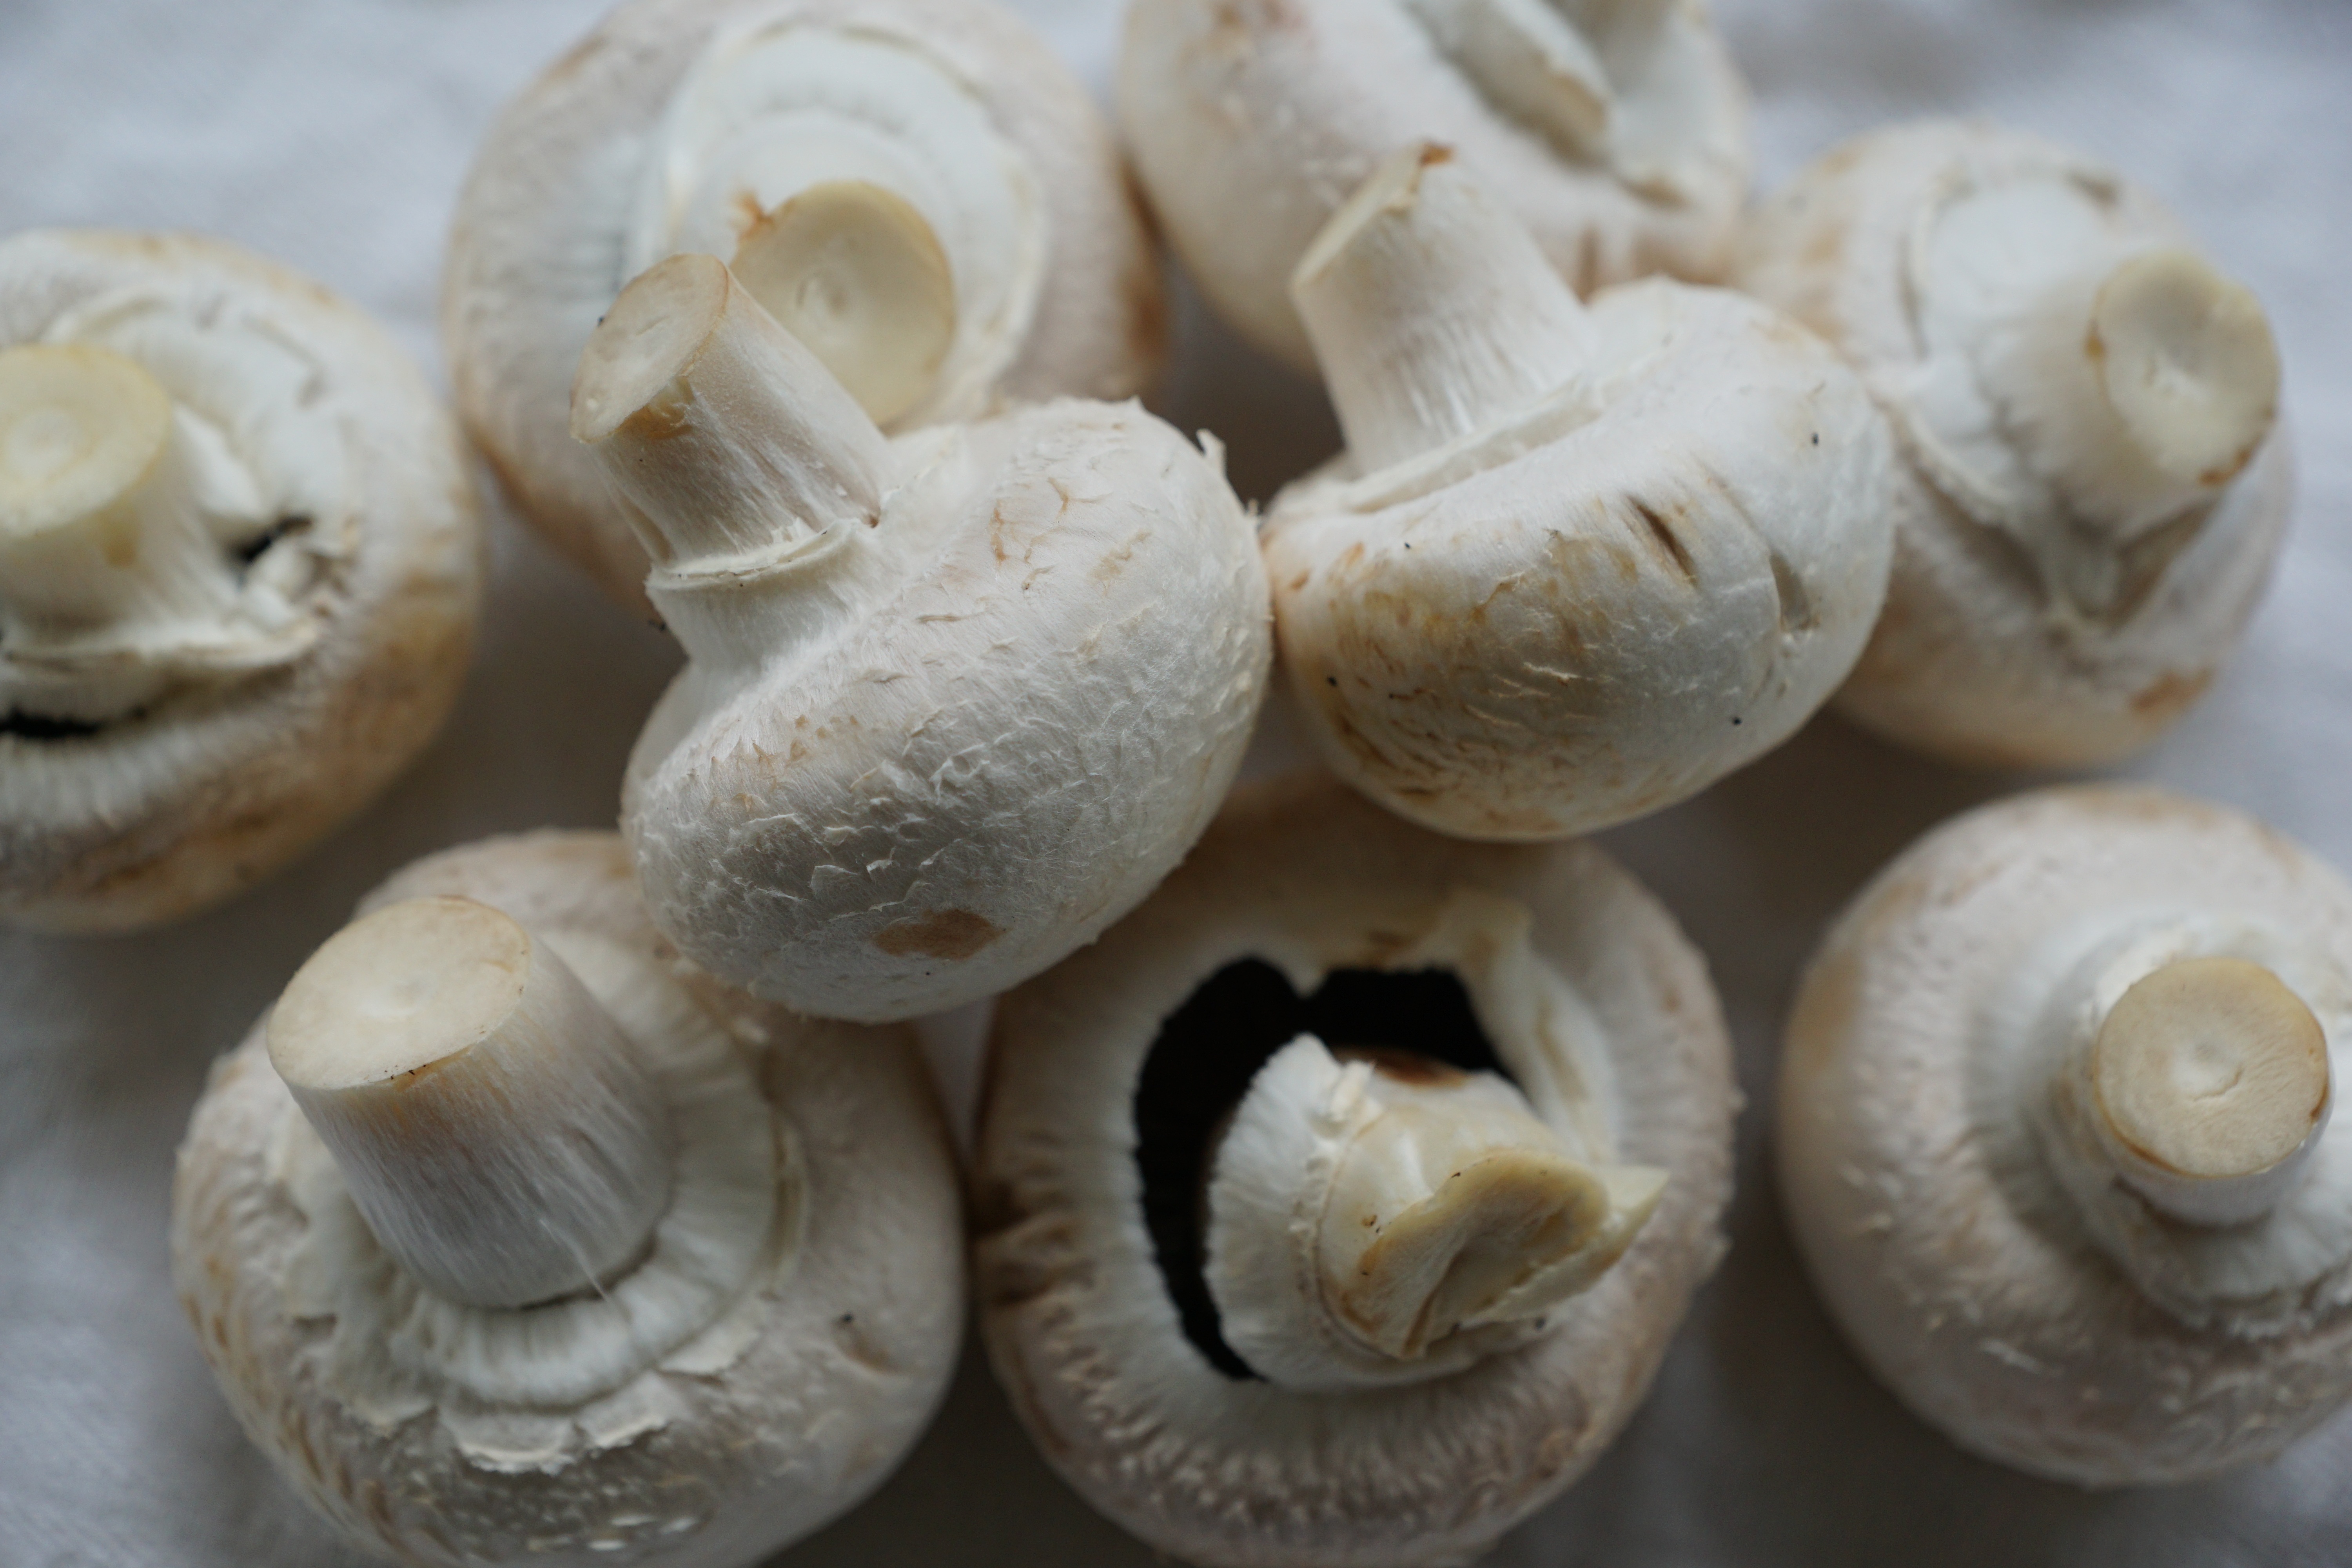
white, dish, food, produce, mushroom, healthy, eat, fungus, mushrooms, frisch, escargot, agaricus, matsutake, white mushroom, oyster mushroom, edible mushroom, shiitake, medicinal mushroom, agaricomycetes, agaricaceae, champignon mushroom, pleurotus eryngii